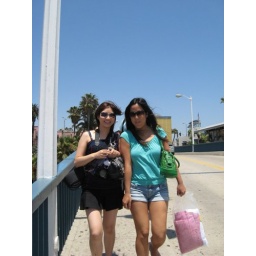
walking over the bridge to the beach!